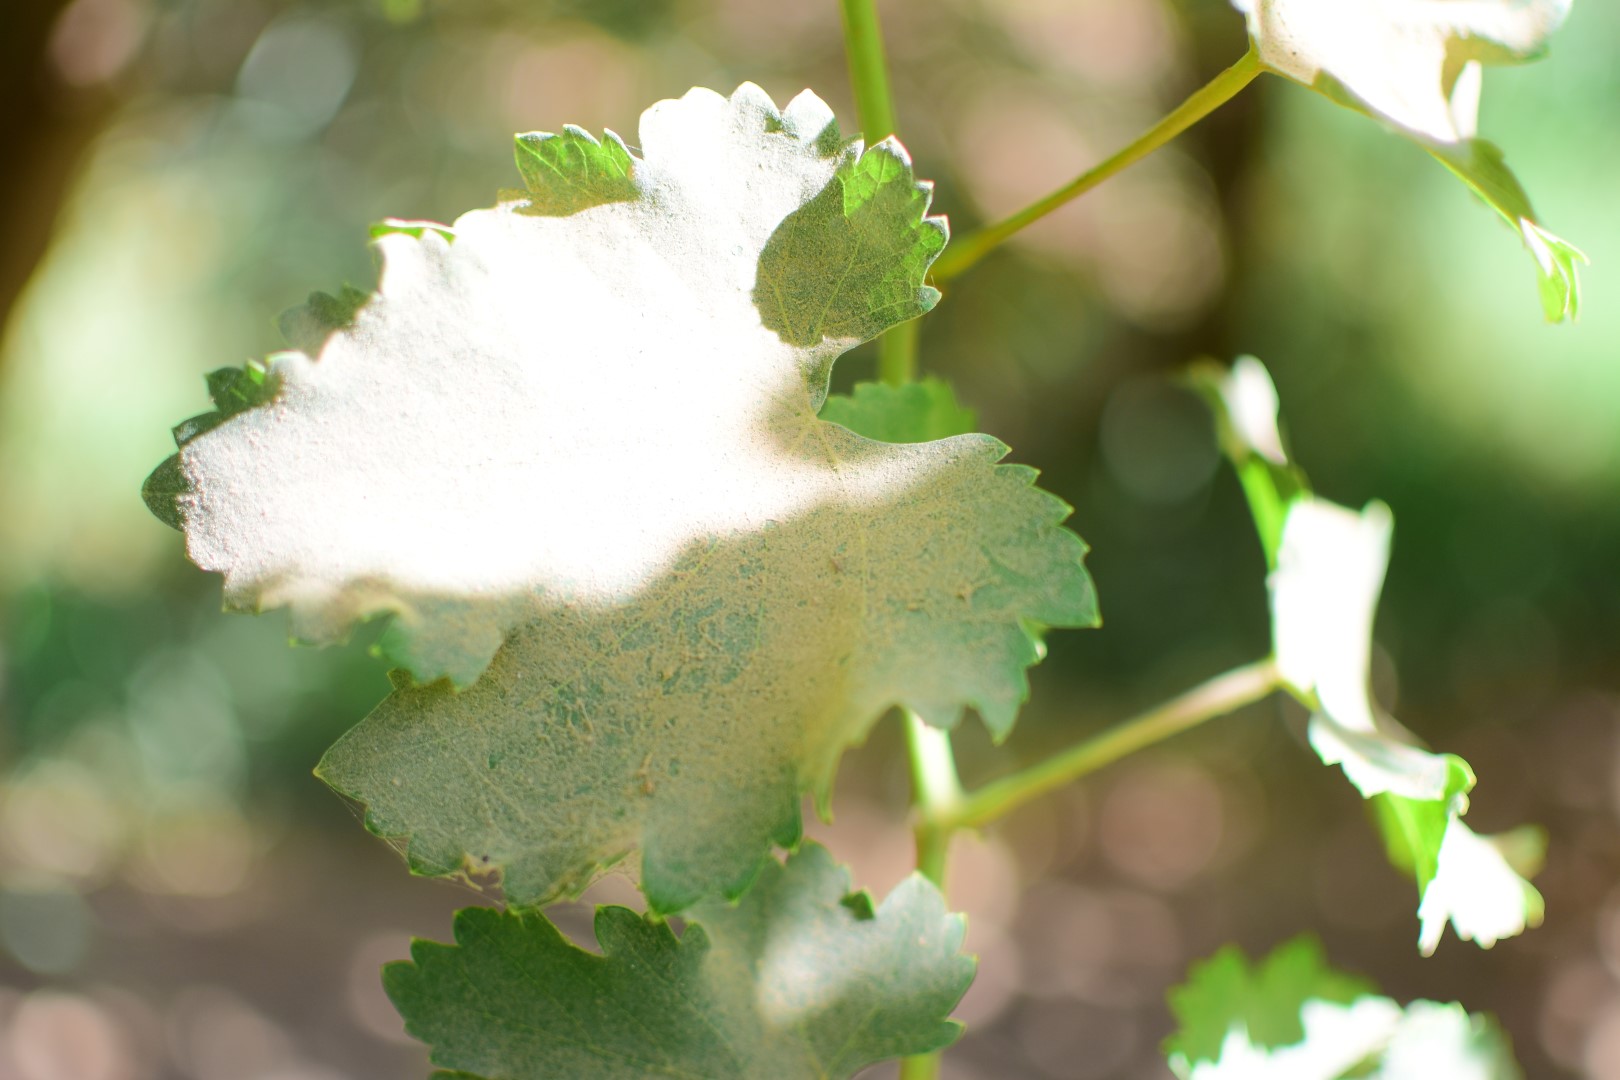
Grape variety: Frinsi